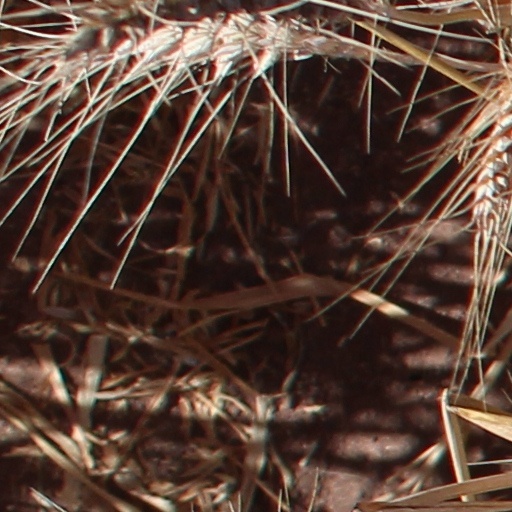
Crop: wheat